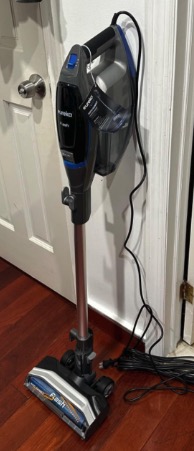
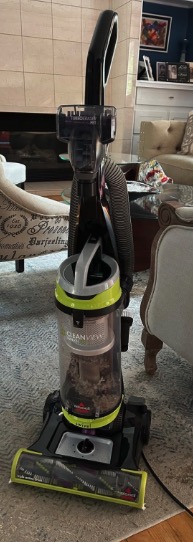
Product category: items_vacuum
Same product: no